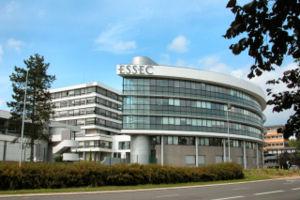
Gilbert Olivier, né le 19 mai 1914 à Paris et mort le 7 janvier 1992, avocat à la cour d'appel de Paris, est le troisième président de la Fédération sportive de France après Paul Michaux et François Hébrard.
L’École supérieure des sciences économiques et commerciales est une école de commerce publique consulaire française dont le campus principal est situé à Cergy. Elle possède également des implantations à La Défense, Rabat et Singapour.
Cergy est une commune française située dans le département du Val-d'Oise, en région Île-de-France.
La communauté d'agglomération de Cergy-Pontoise est une communauté d'agglomération de France, étendue sur les départements du Val-d'Oise et des Yvelines, au nord-ouest de Paris, sur l'Oise. Elle est issue de la ville nouvelle de Cergy-Pontoise.